Confessions of a Brazilian Call Girl

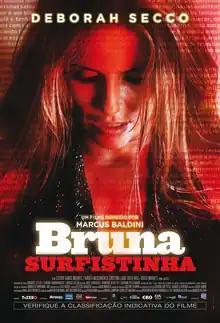
Theatrical release poster

Confessions of a Brazilian Call Girl is a 2011 Brazilian biographical erotic drama film directed by Marcus Baldini, based on the 2005 autobiographical novel "The Scorpion's Sweet Venom: The Diary of a Brazilian Call Girl" by Bruna Surfistinha. The film stars Deborah Secco (as Bruna Surfistinha), Cássio Gabus Mendes, Fabiula Nascimento, Cristina Lago, Guta Ruiz and Drica Moraes. Filming began in September 2009 in Paulínia and São Paulo.